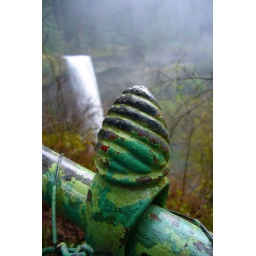
This fencing was part of the work done by the Civilian Conservation Corp, as were most of the buildings and the stone walls.